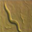
Label: worm